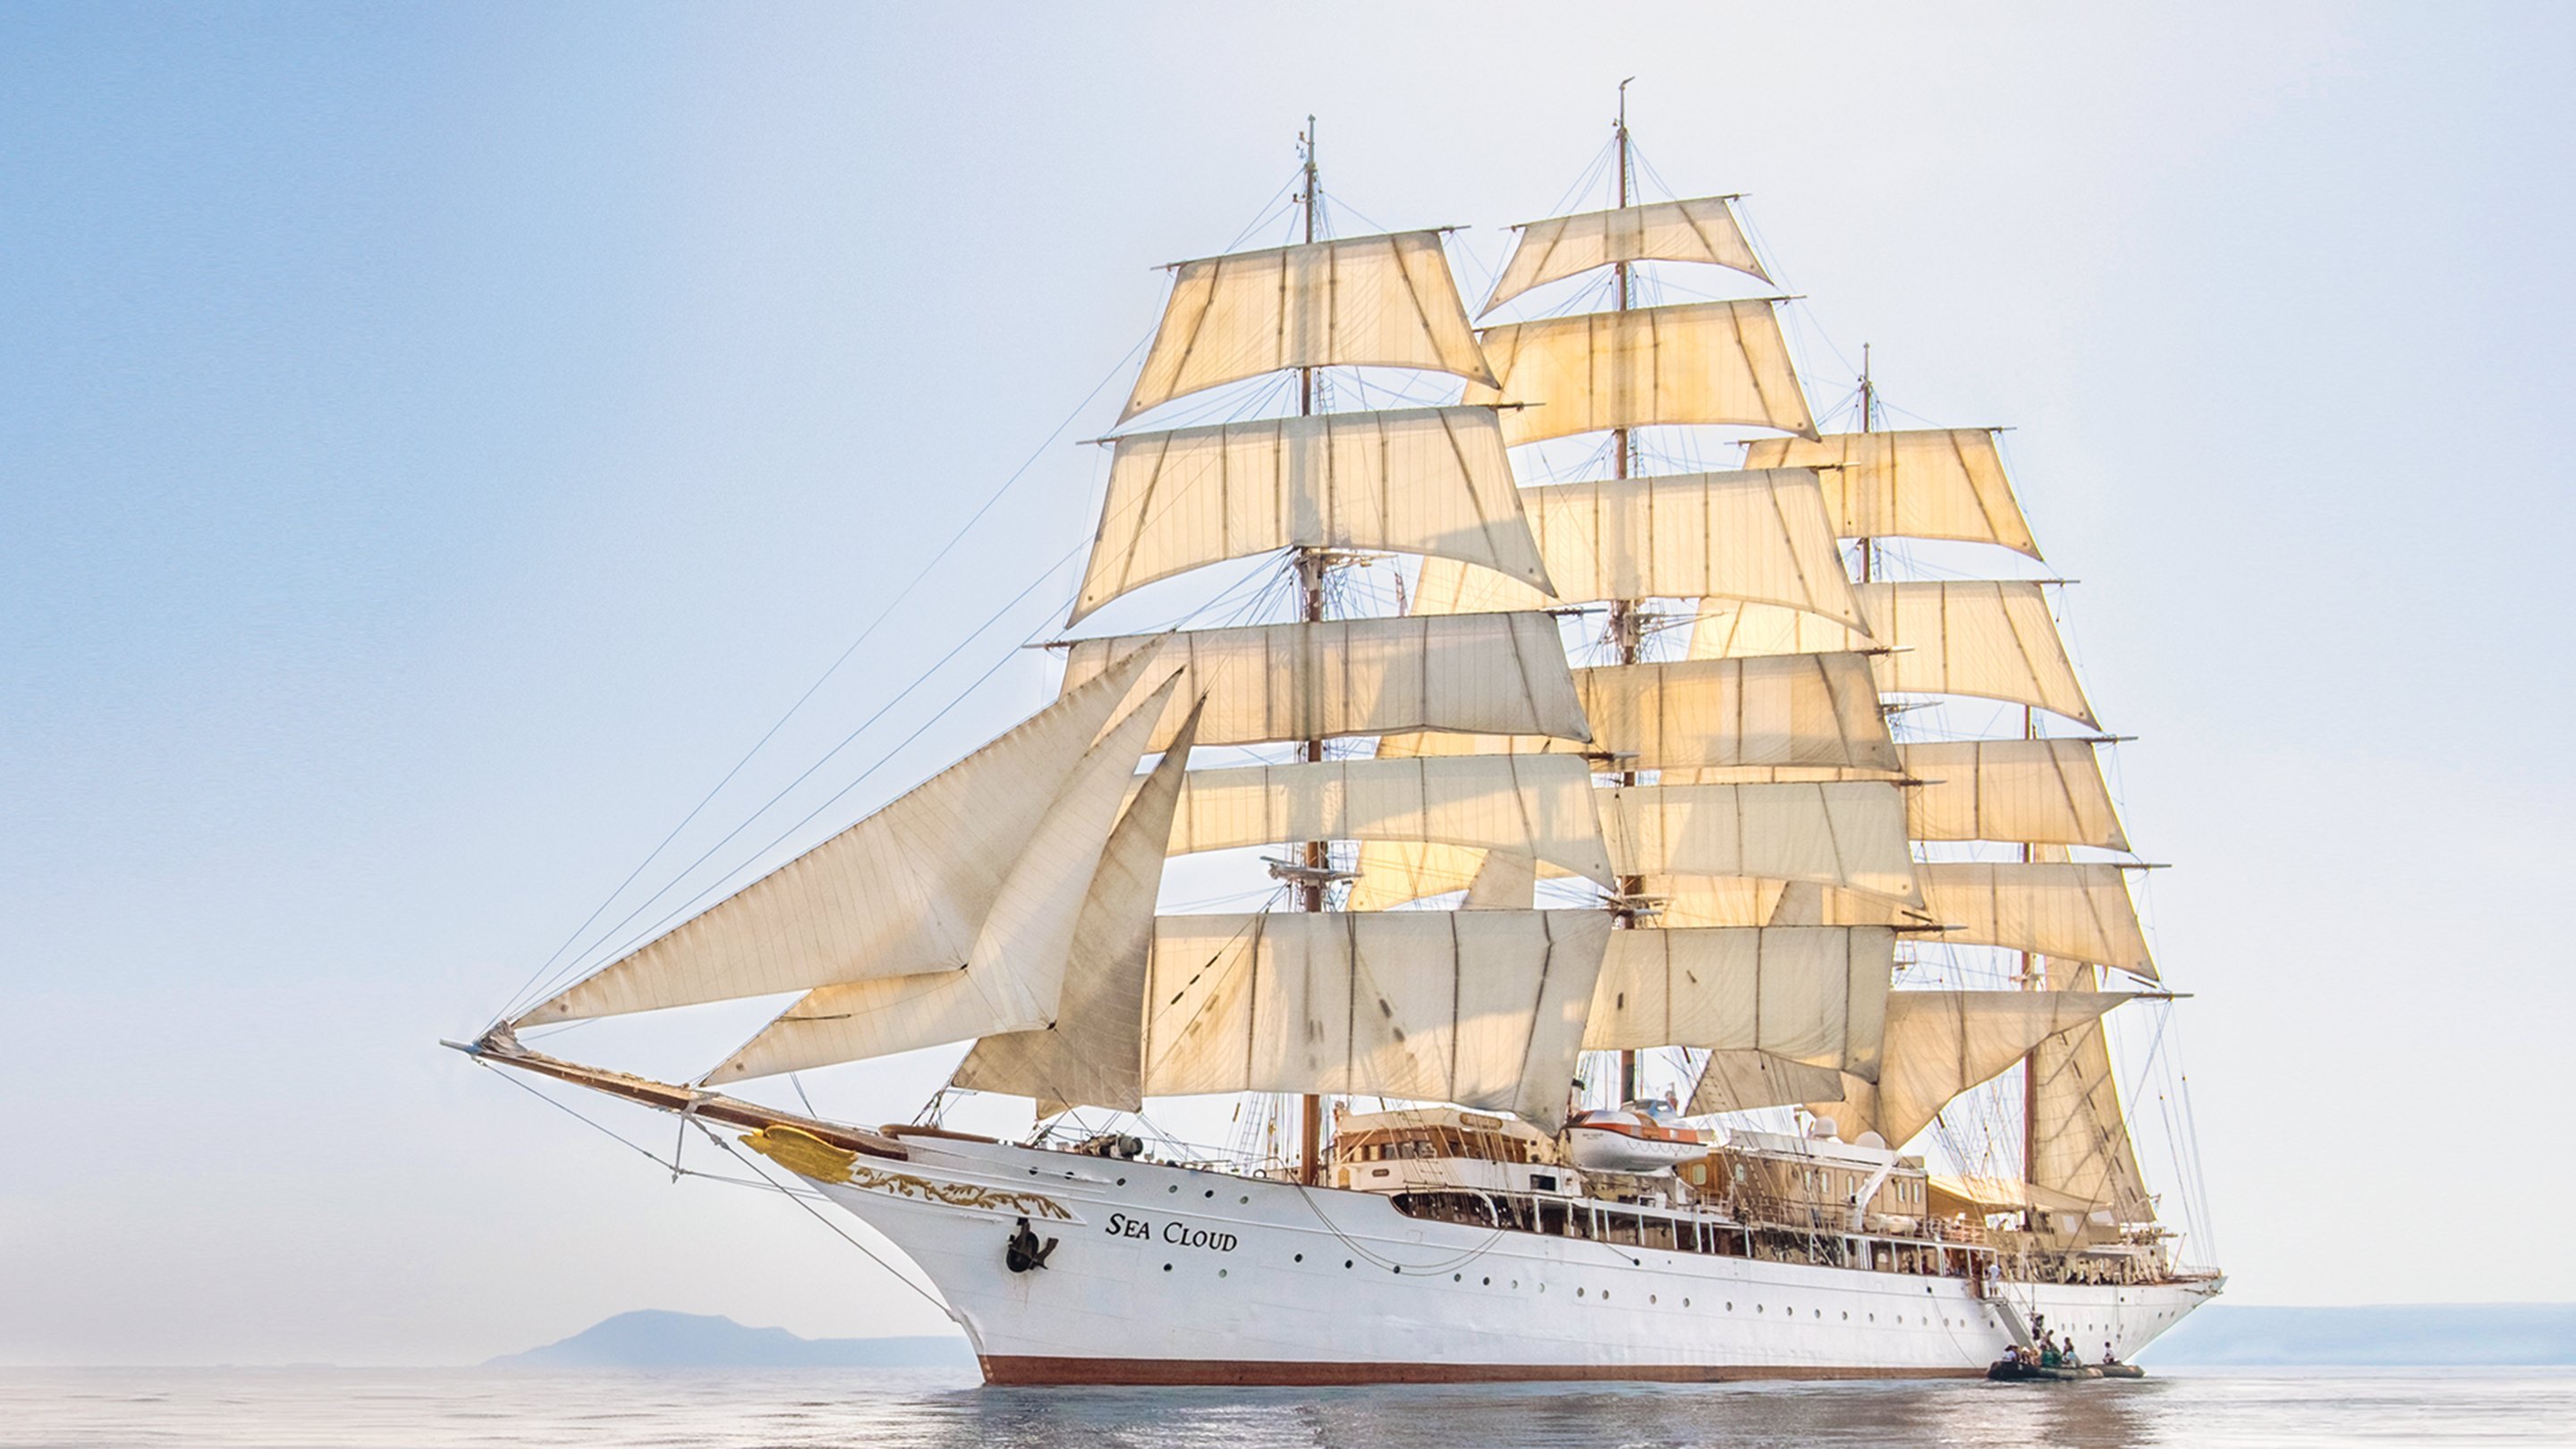
Vehicle type: Ships